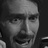
Emotion: surprise